Clément Novalak

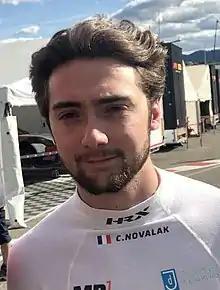
Novalak in 2022

Clément Novalak (born 23 December 2000) is a French and Swiss racing driver who competes in the European Le Mans Series for TDS Racing.